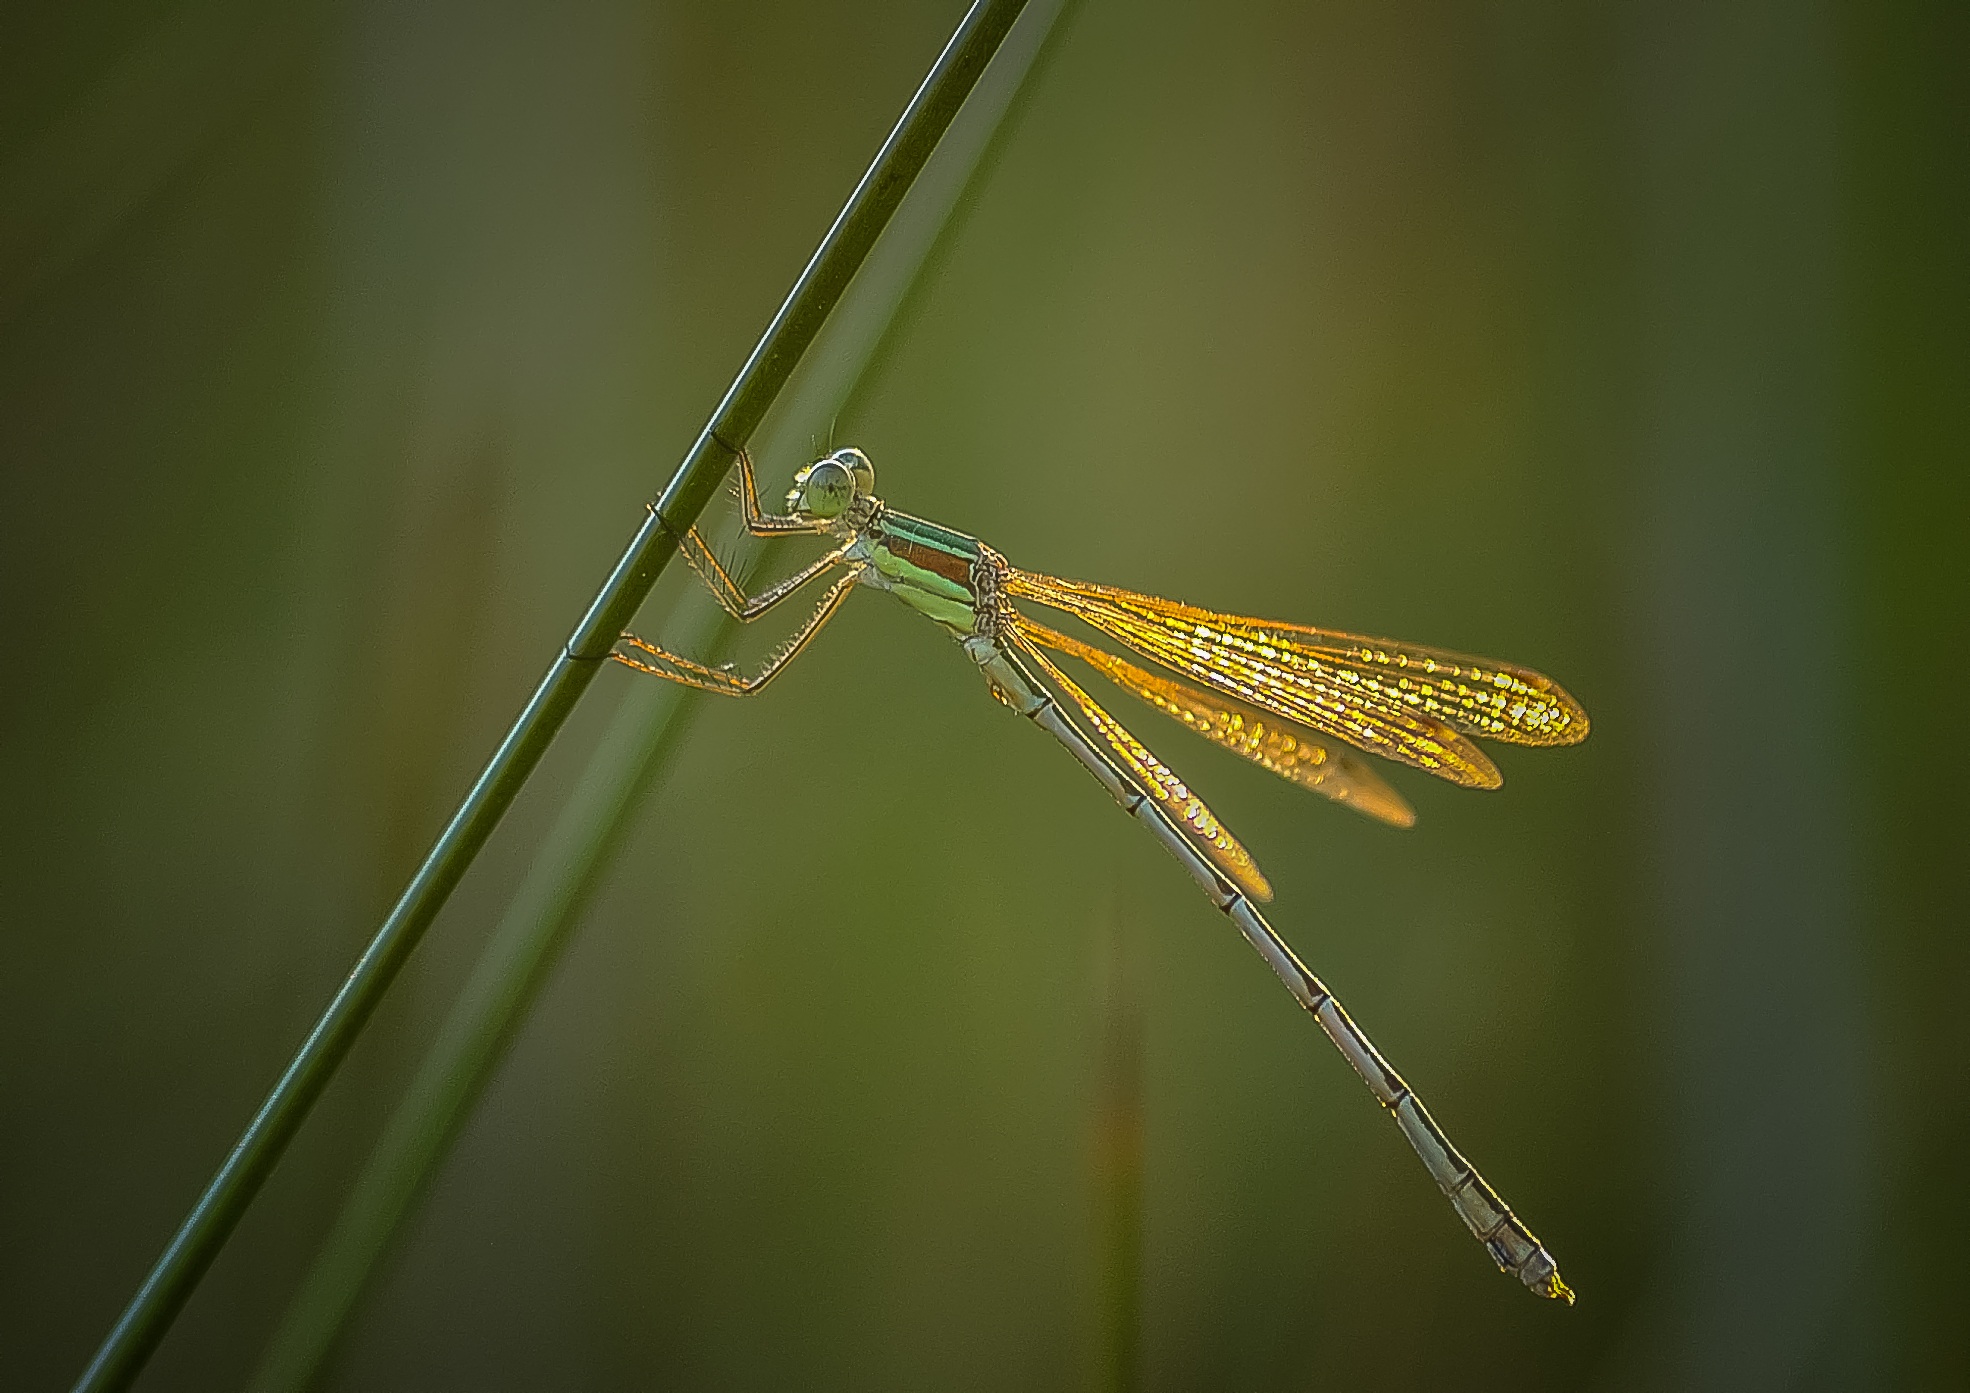
nature, grass, wing, photography, leaf, animal, isolated, wildlife, green, insect, bug, fauna, invertebrate, close up, dragonfly, beautiful, damselfly, macro photography, arthropod, plant stem, dragonflies and damseflies, lycaenid, net winged insects